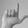
ASL letter: L